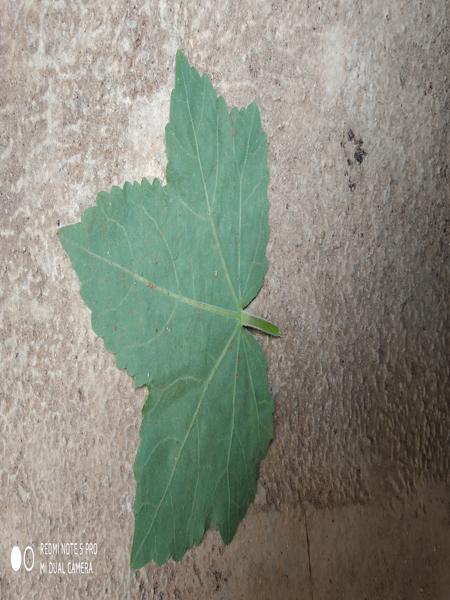
Plant: Kasambruga